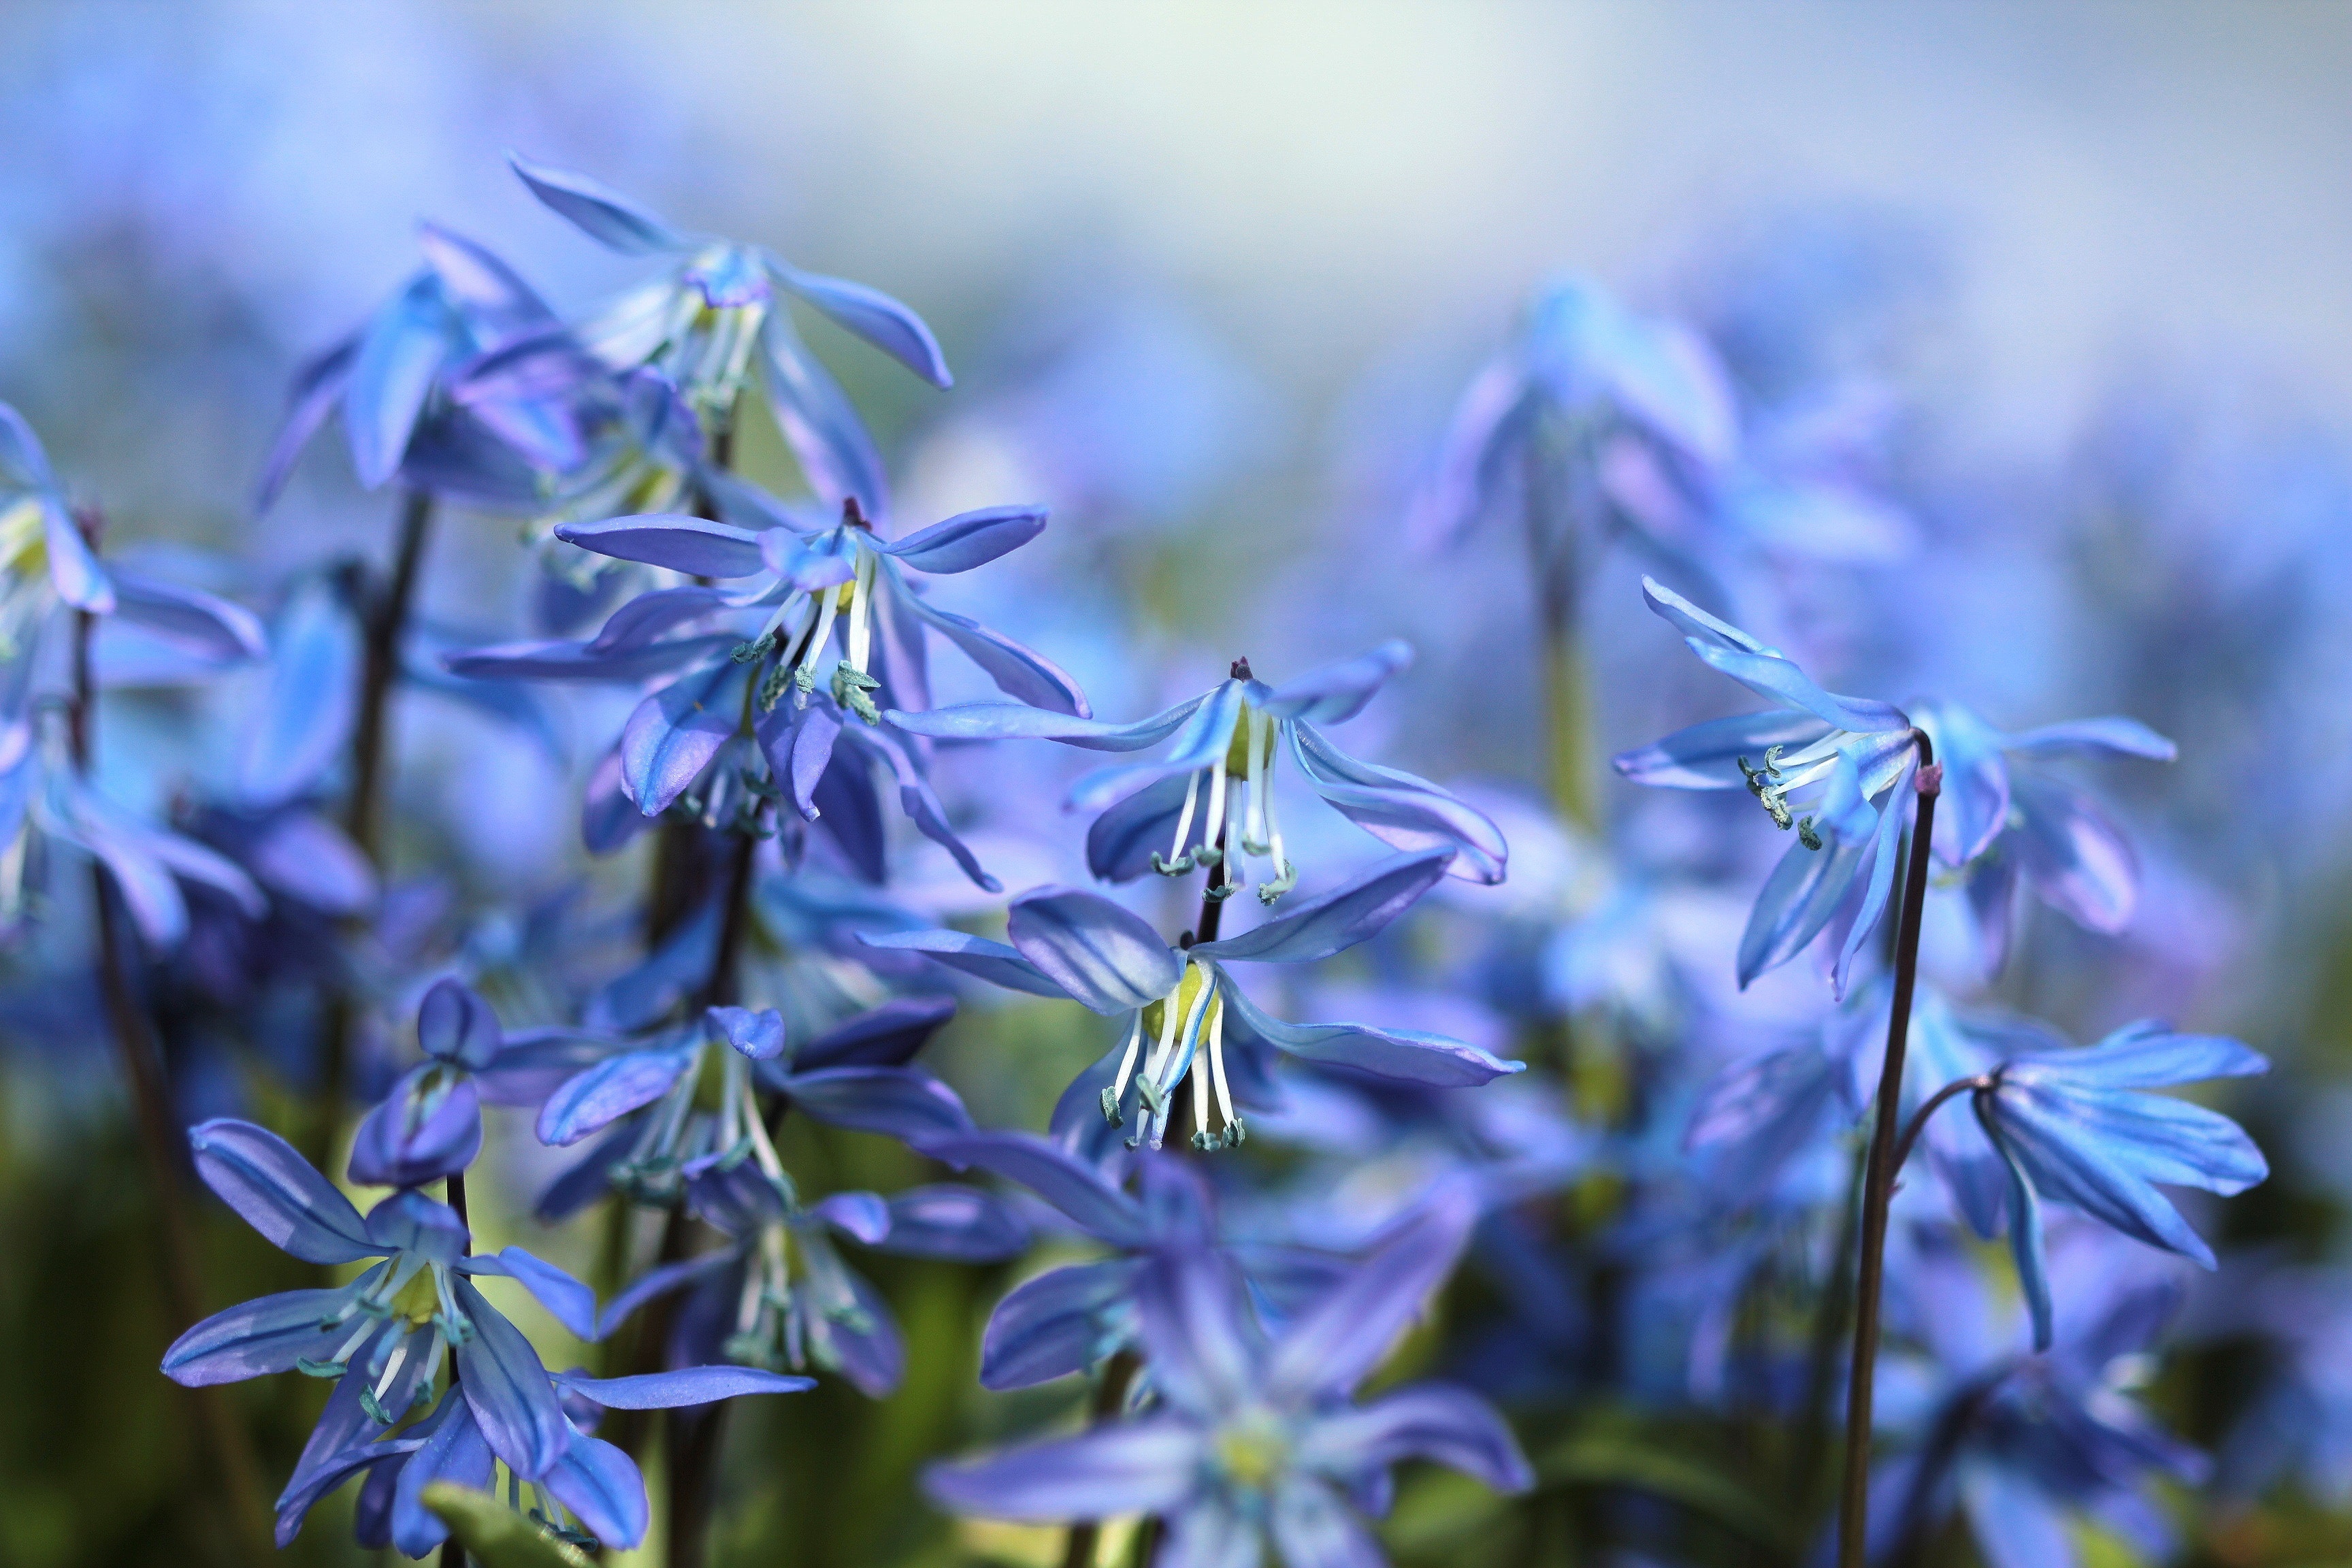
flower, flowering plant, blue, plant, spring, wildflower, bellflower, bellflower family, petal, serbian bellflower, scilla, perennial plant, lobelia, harebell